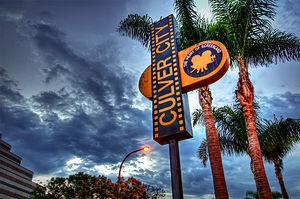
Culver City est une ville américaine située dans le comté de Los Angeles, dans l'État de Californie.